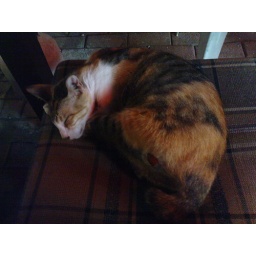
sleeping cat, on a chair somewhere in little tokyo